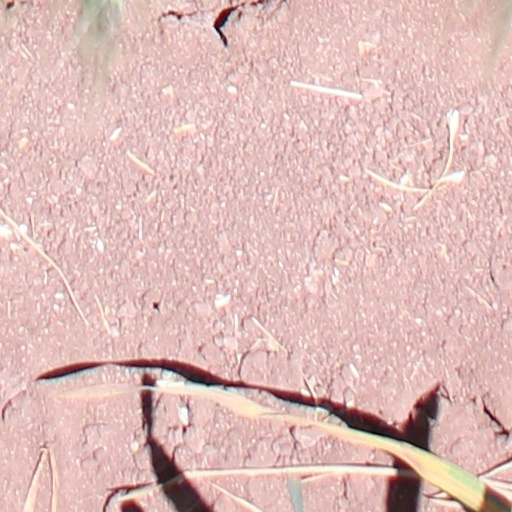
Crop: wheat